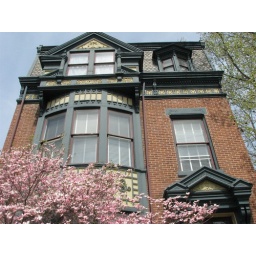
Wheeling WV, Spring flowers in front of apartment house on12th Street